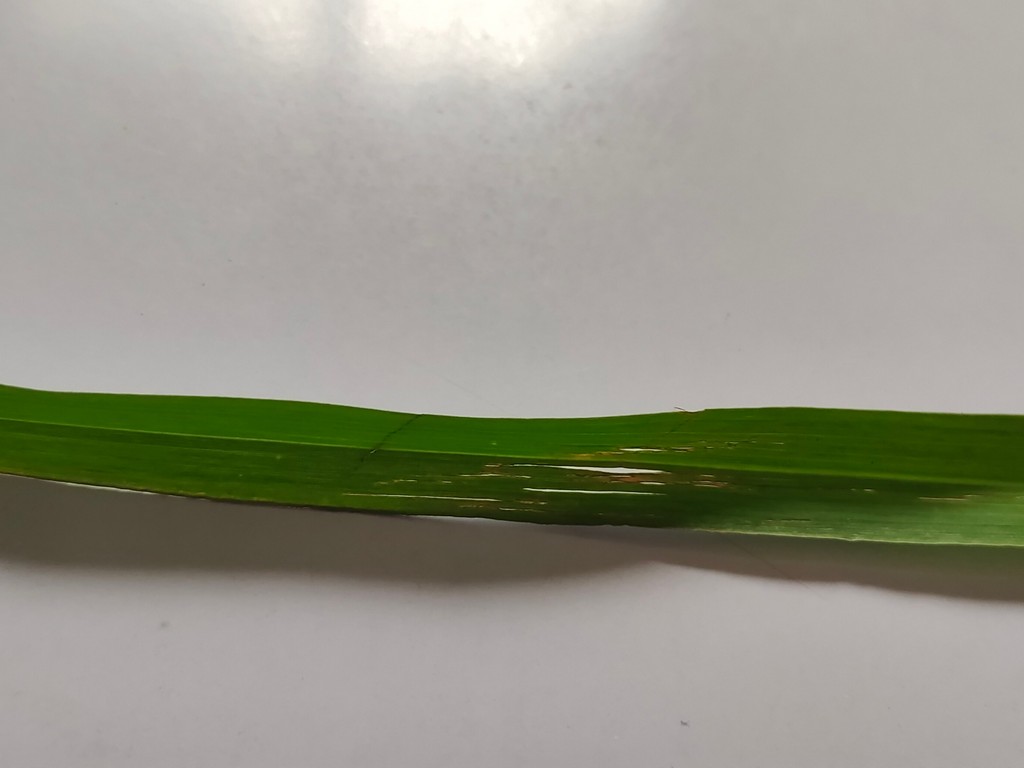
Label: Unhealthy